Sofie van den Enk

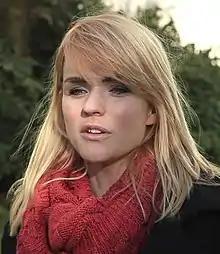
Van den Enk in 2014

Sofie van den Enk (born 23 August 1980 in Heemskerk) is a Dutch television presenter who currently works for the KRO. Sofie graduated in 2006 from the University of Groningen and holds a master's degree in American Studies.